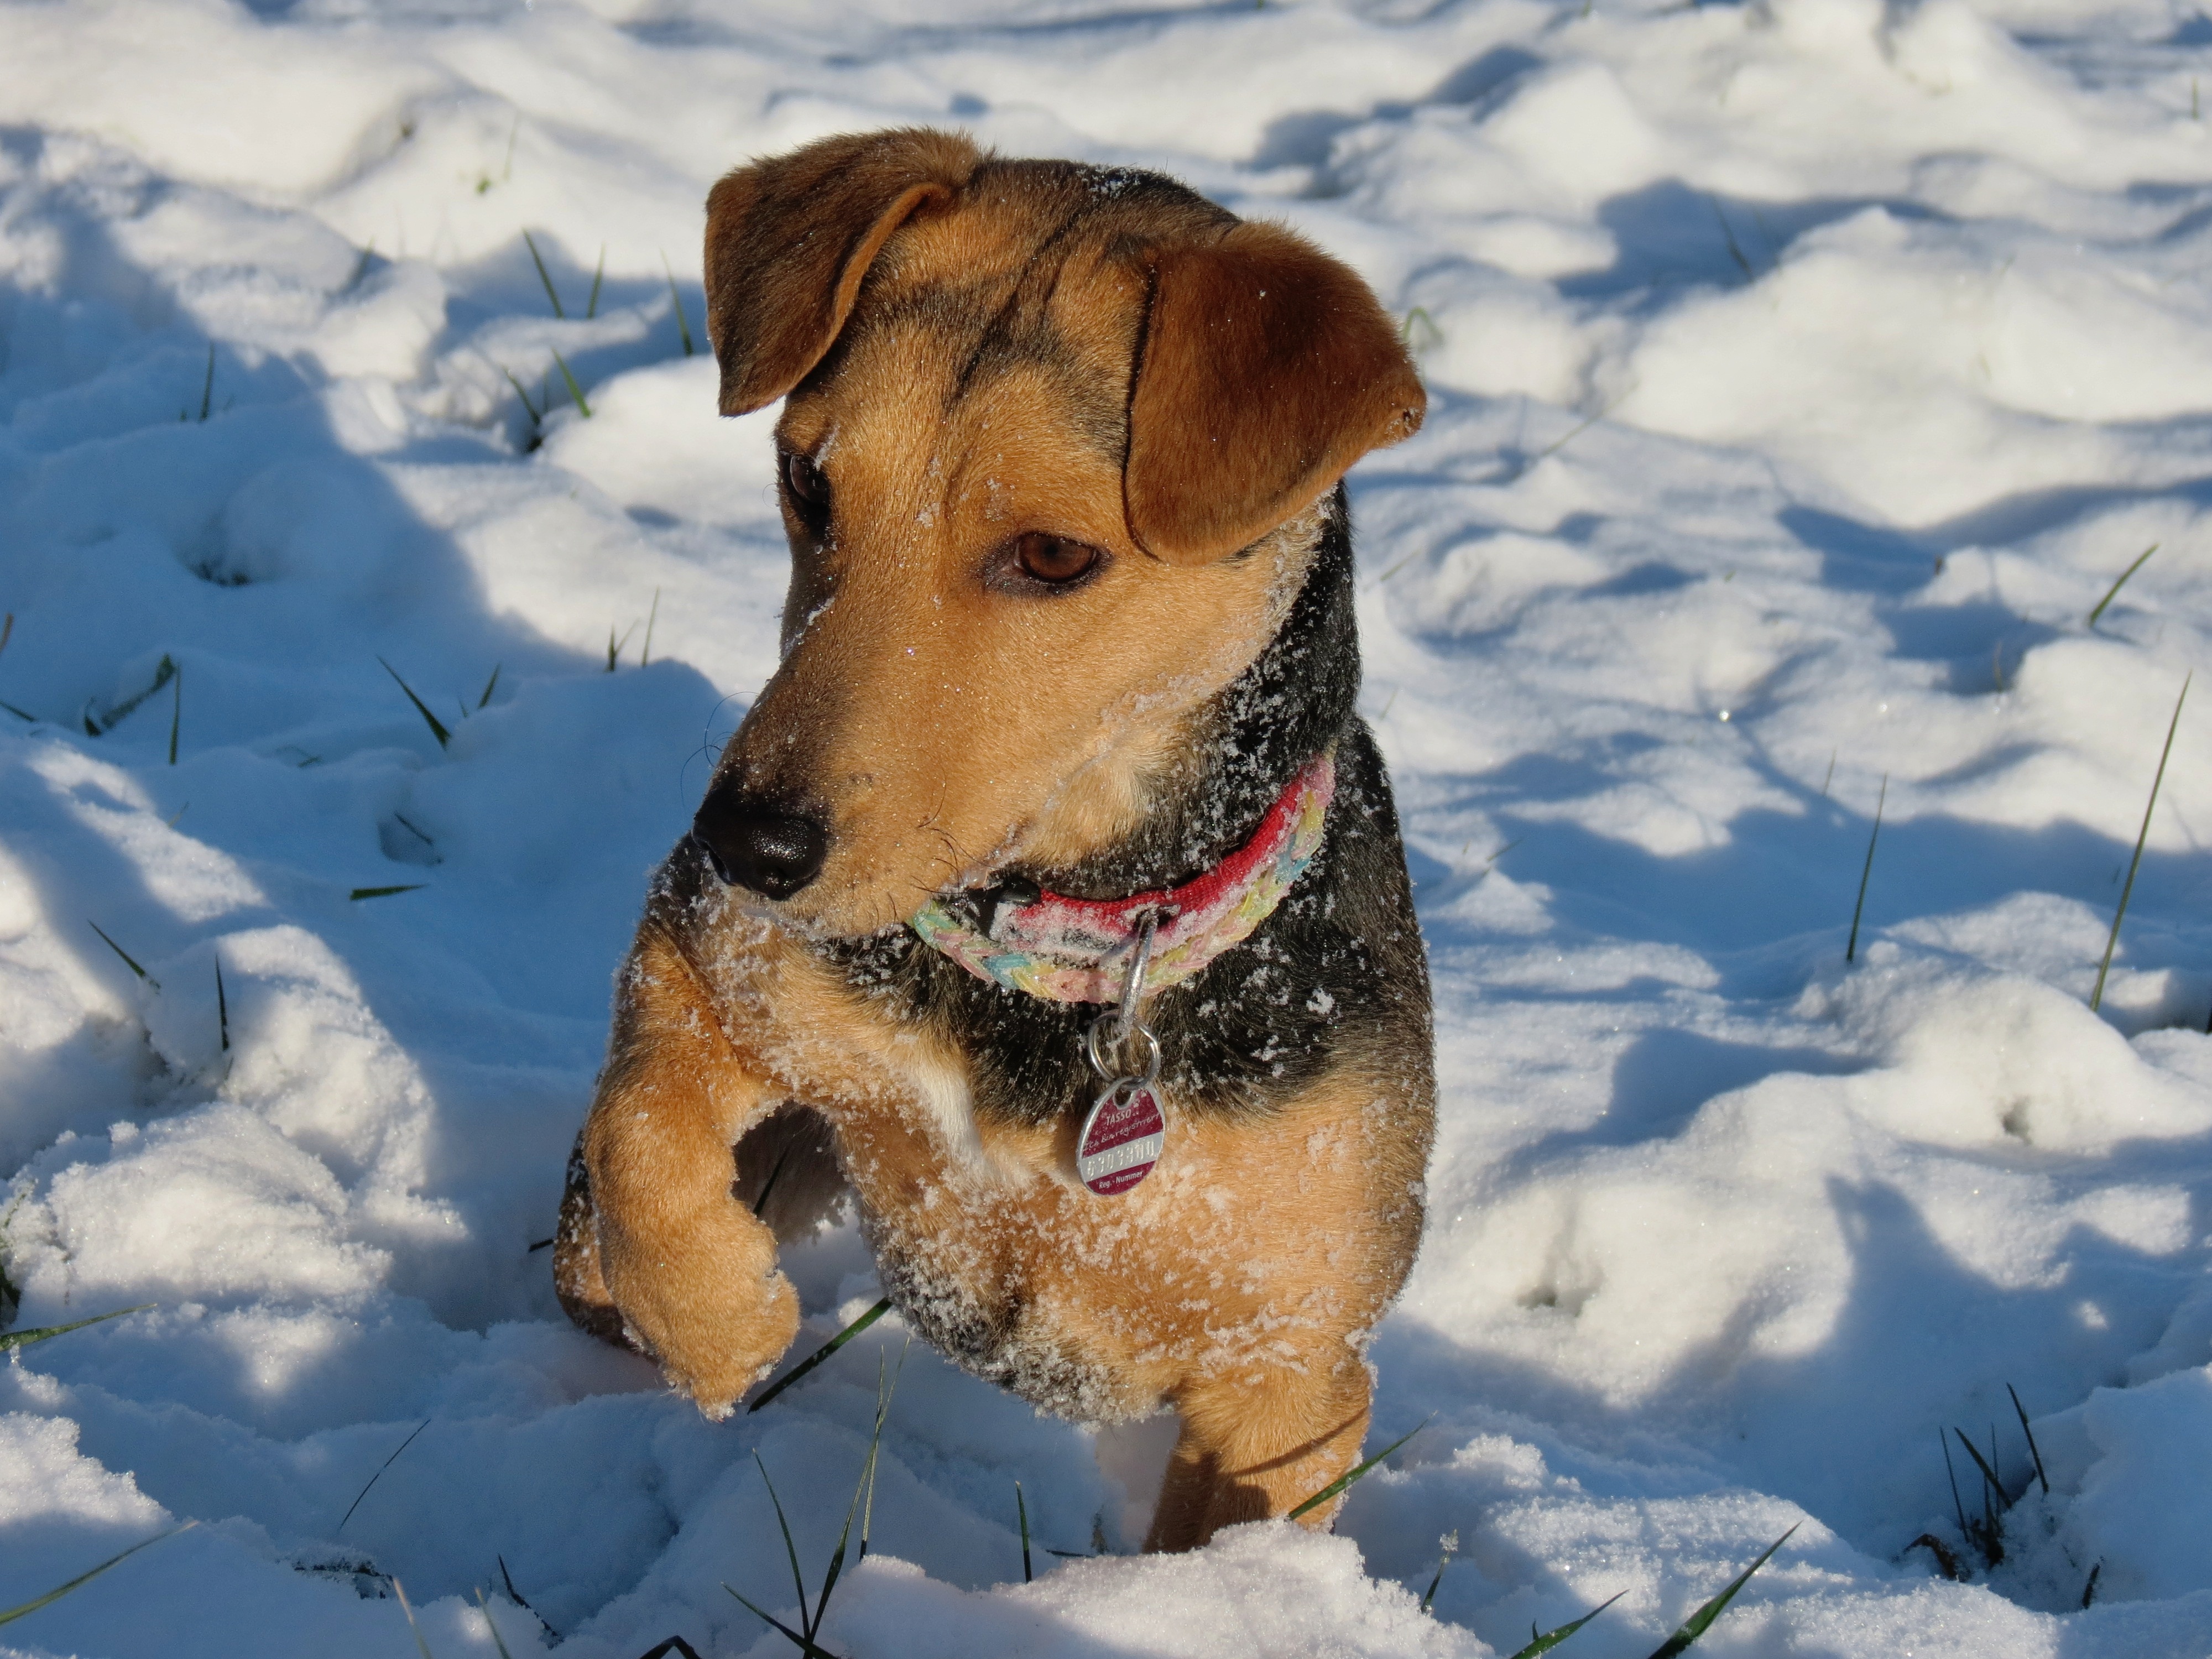
nature, outdoor, snow, winter, play, puppy, dog, animal, pet, fur, weather, mammal, blue, season, friend, eyes, fun, snout, paw, hybrid, head, vertebrate, snow dog, attention, animal world, sniffing, animal portrait, awakened, small dog, mixed breed dog, comrade, expectant attitude, dog like mammal, dog crossbreeds